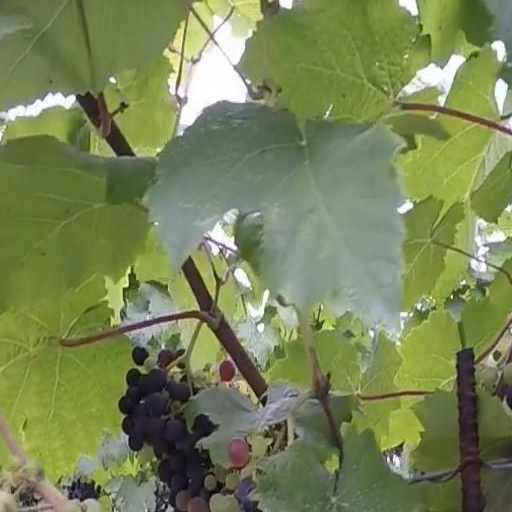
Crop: grape